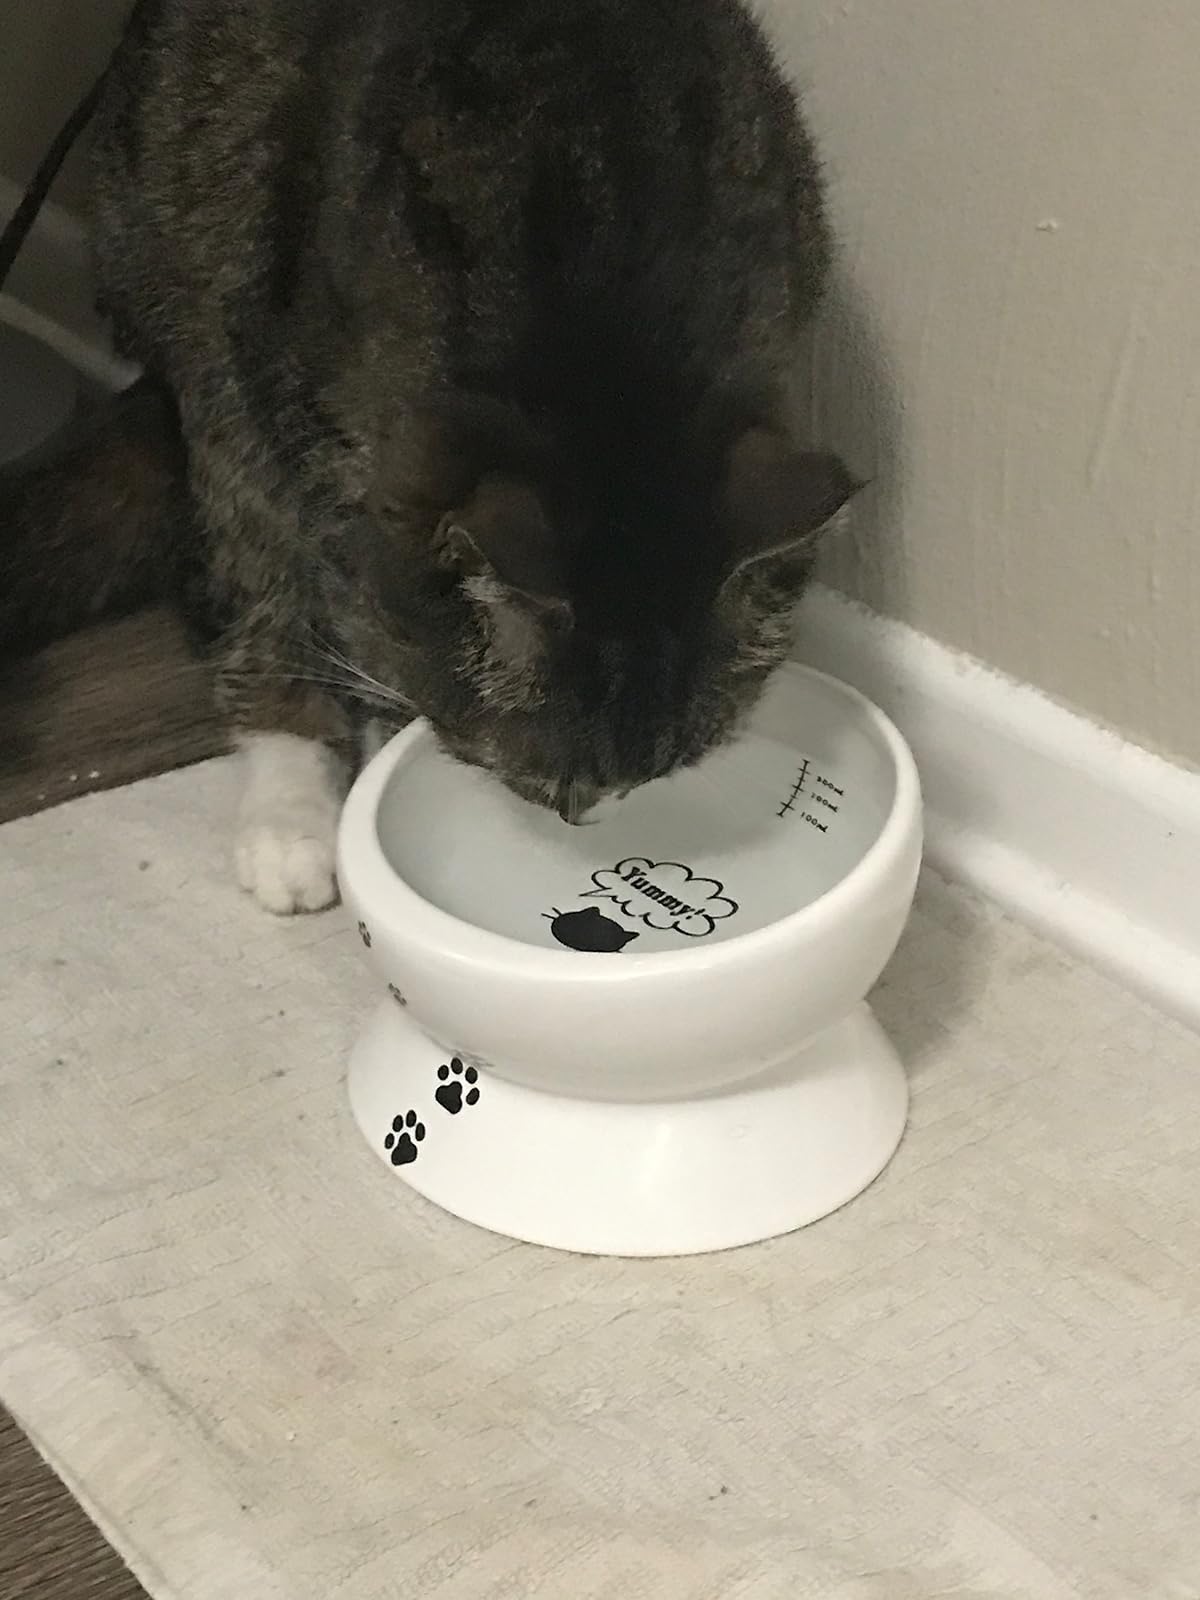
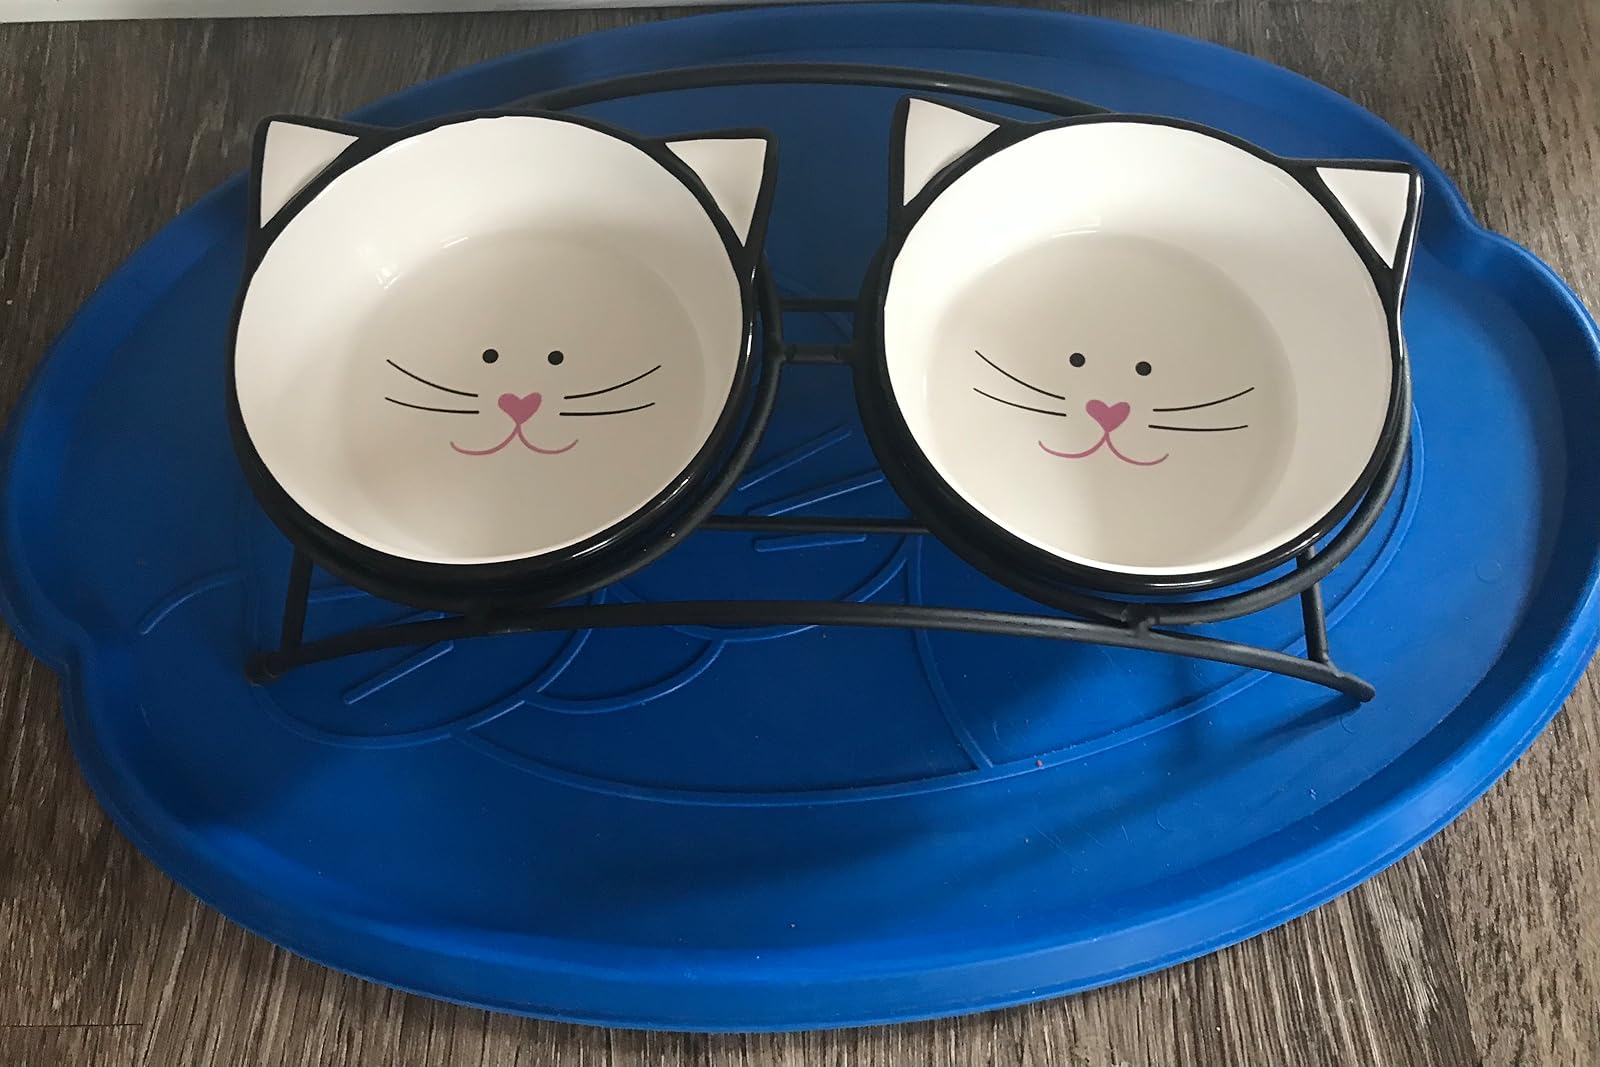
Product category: items_bowl
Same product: no